Sans logique

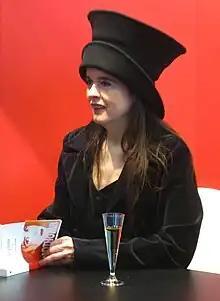
Belgian writer Amélie Nothomb clearly refers to the music video for "Sans logique" in her 1997 book "Attentat".

According to "Instant-Mag", "Sans Logique" is without a doubt "one of the most beautiful videos of the singer: percussive images, multiple references, many interpretation, rich symbolism". It condenses "the strong themes of the filmmaker Luis Buñuel", particularly the social struggle. Like Goya's painting, the video "tackles the fundamental perversion of men; reality is described as obsessive and mixes dreams and nightmares". It is "built as an ode to the Spanish forbidden culture, in which mix the themes of childhood and social corruption". "The old characters that form the audience [in the video] represent affluent people, the guarantors of moral order, the partners of moral conformism". According to French magazine "Top 50", the video manages to "marry dead, mournful, tragedy with music for discothèques", "by dint of symbols, sophisticated decors and subtle union of beauty and unhealthy." Biographer Bernard Violet said this video is "by far the most inventive" ever made by Boutonnat.